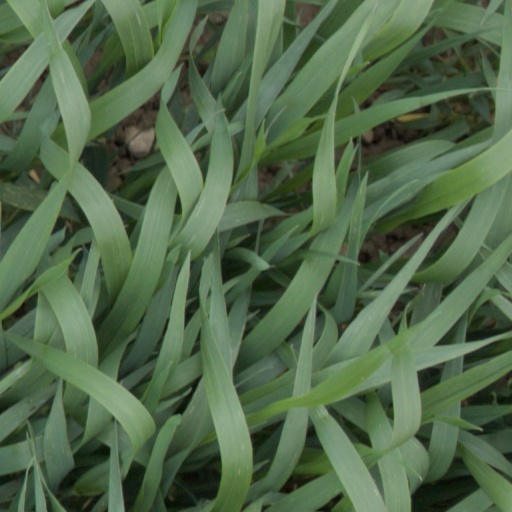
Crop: wheat